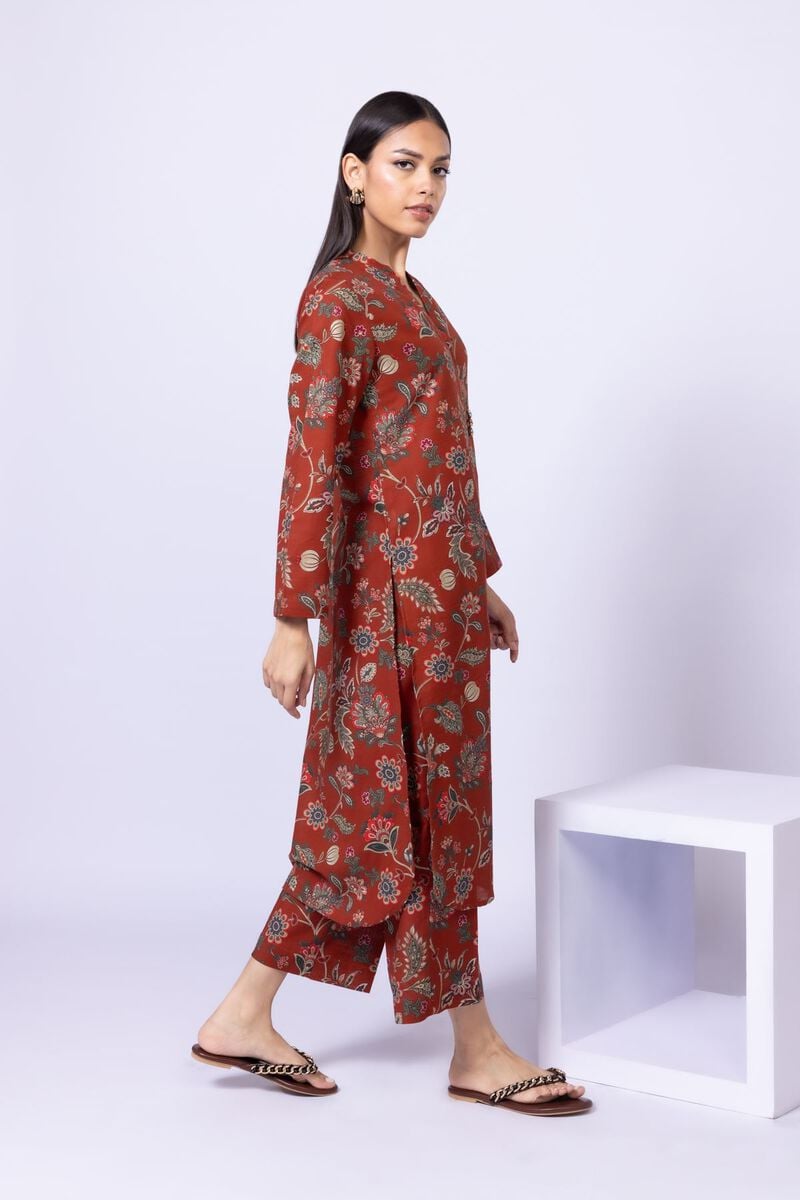
rust multi kurta set